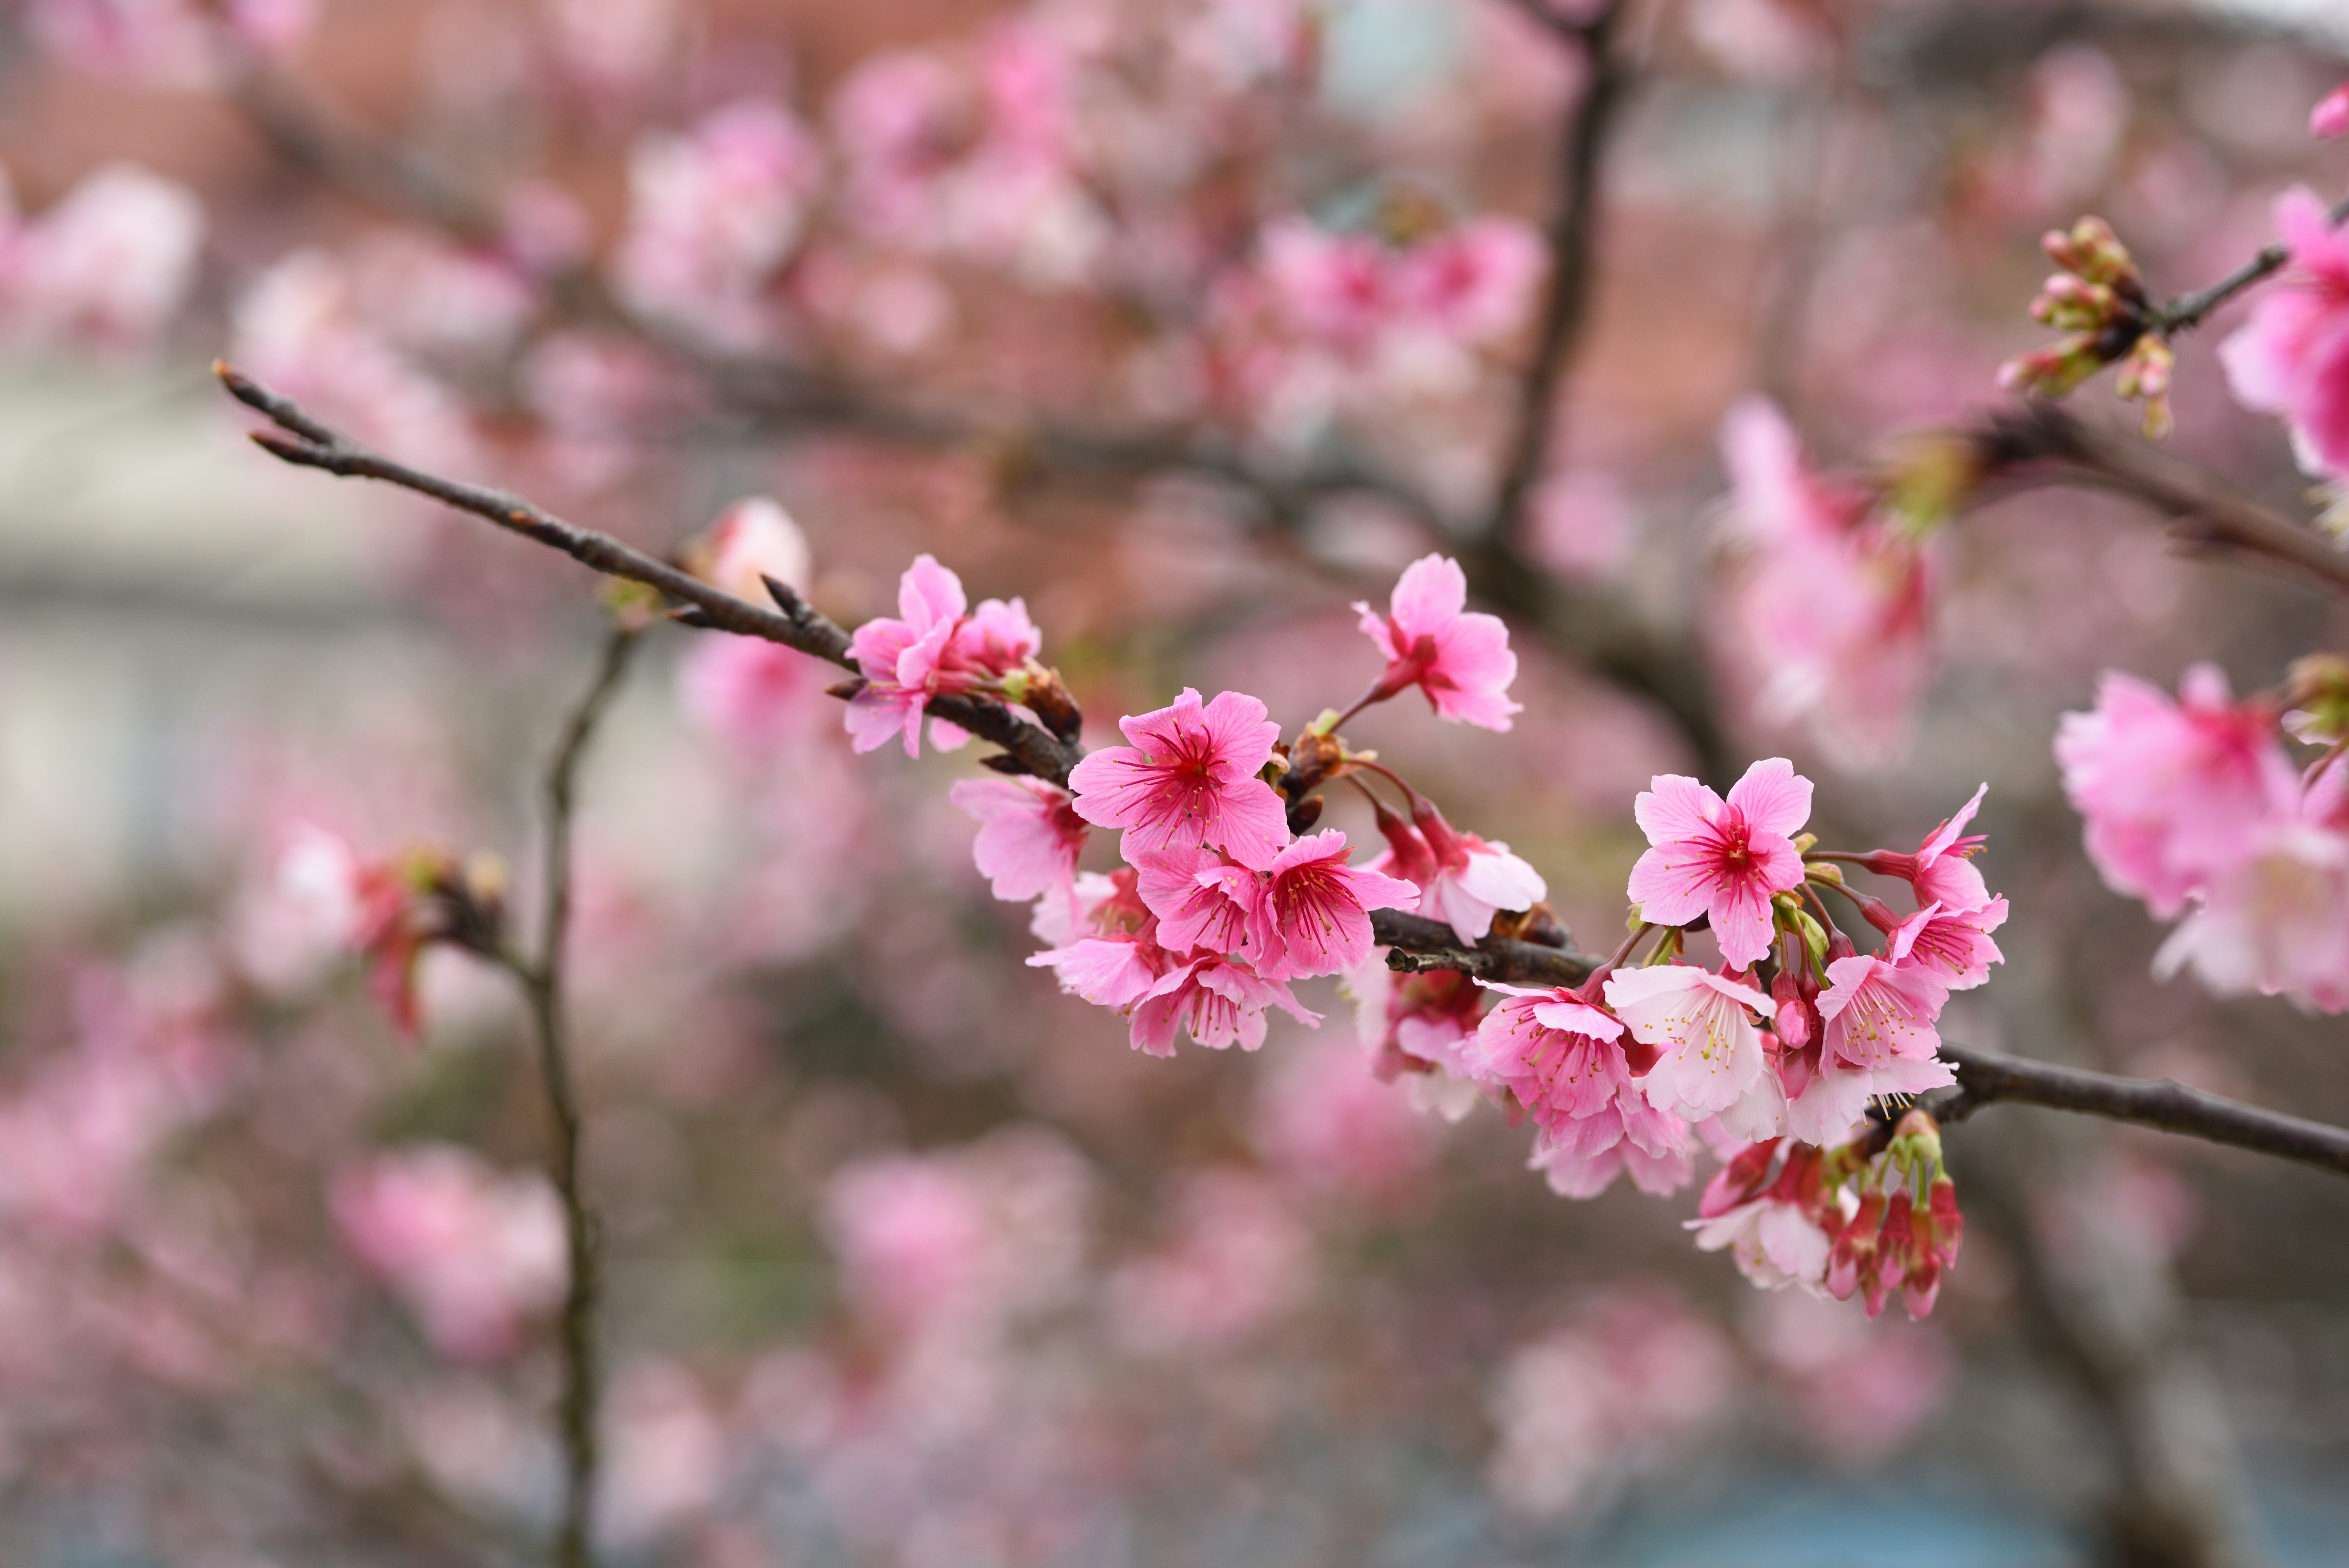
flower, plant, twig, petal, vegetation, pink, tree, natural landscape, flowering plant, terrestrial plant, blossom, plant stem, cherry blossom, prunus, malus